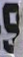
Number: 9